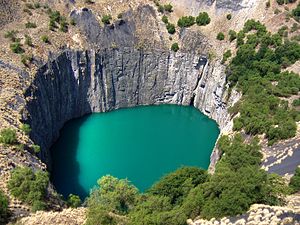
Big Hole
Big Hole
Big Hole, eller Open Mine og Kimberley Mine, er et diamant dagbrud og en grubemine i Kimberley i Sydafrika, og anses for at være verdens største hul udgravet af menneskehånd.